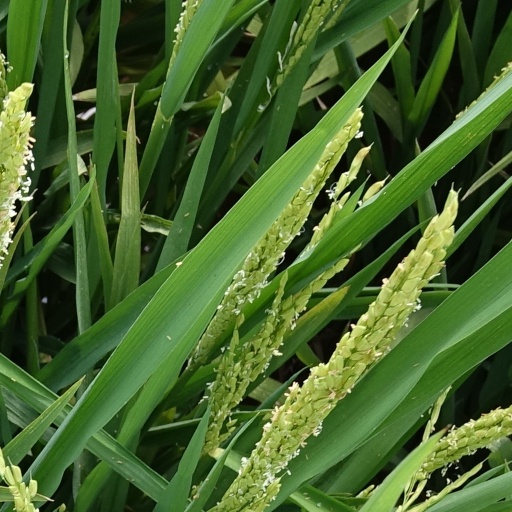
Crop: rice